Mullumbimby Hydro-electric Power Station Complex

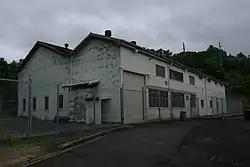
Entry to Mullumbimby Hyrdo-electric Power Station

Mullumbimby Hydro-electric Power Station Complex is a heritage-listed former hydroelectric power station at Wilsons Creek Road, Mullumbimby, Byron Shire, New South Wales, Australia. It was designed by William Corin and built from 1924 to 1926. It is also known as Lavertys Gap Power Station and Mullumbimby Power Station and Substation. The property is owned by the Byron Shire Council and Essential Energy. It was added to the New South Wales State Heritage Register on 27 June 2014.